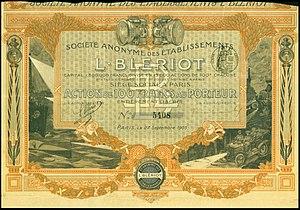
Louis Charles Joseph Blériot, né le 1ᵉʳ juillet 1872 à Cambrai et mort le 1ᵉʳ août 1936 à Paris, est un constructeur de lanternes d'automobiles, d'avions, de motocyclettes et de chars à voile, et un pilote précurseur et pionnier de l'aviation française.